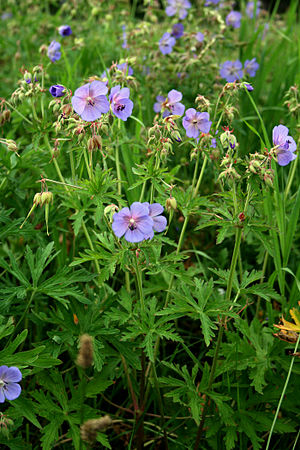
Naturhave / Plantevalg / Lysåben have
Eng-Storkenæb (Geranium pratense)
En naturhave er en have, hvor naturbevarelsen spiller en væsentlig rolle. Haven skal både være tiltalende at se på og opholde sig i, og den skal tilbyde næring, skjul og tilholdssted for insekter, fugle, padder, krybdyr, pattedyr, blomstrende planter og svampe med videre. Derfor indeholder naturhaven ofte en forskelligartet blanding af biotoper, der er skabt og vedligeholdt helt bevidst af haveejeren. I visse tilfælde lader man tingene udvikle sig ved egen kraft, sådan at man minimerer vedligeholdelse og indblanding.